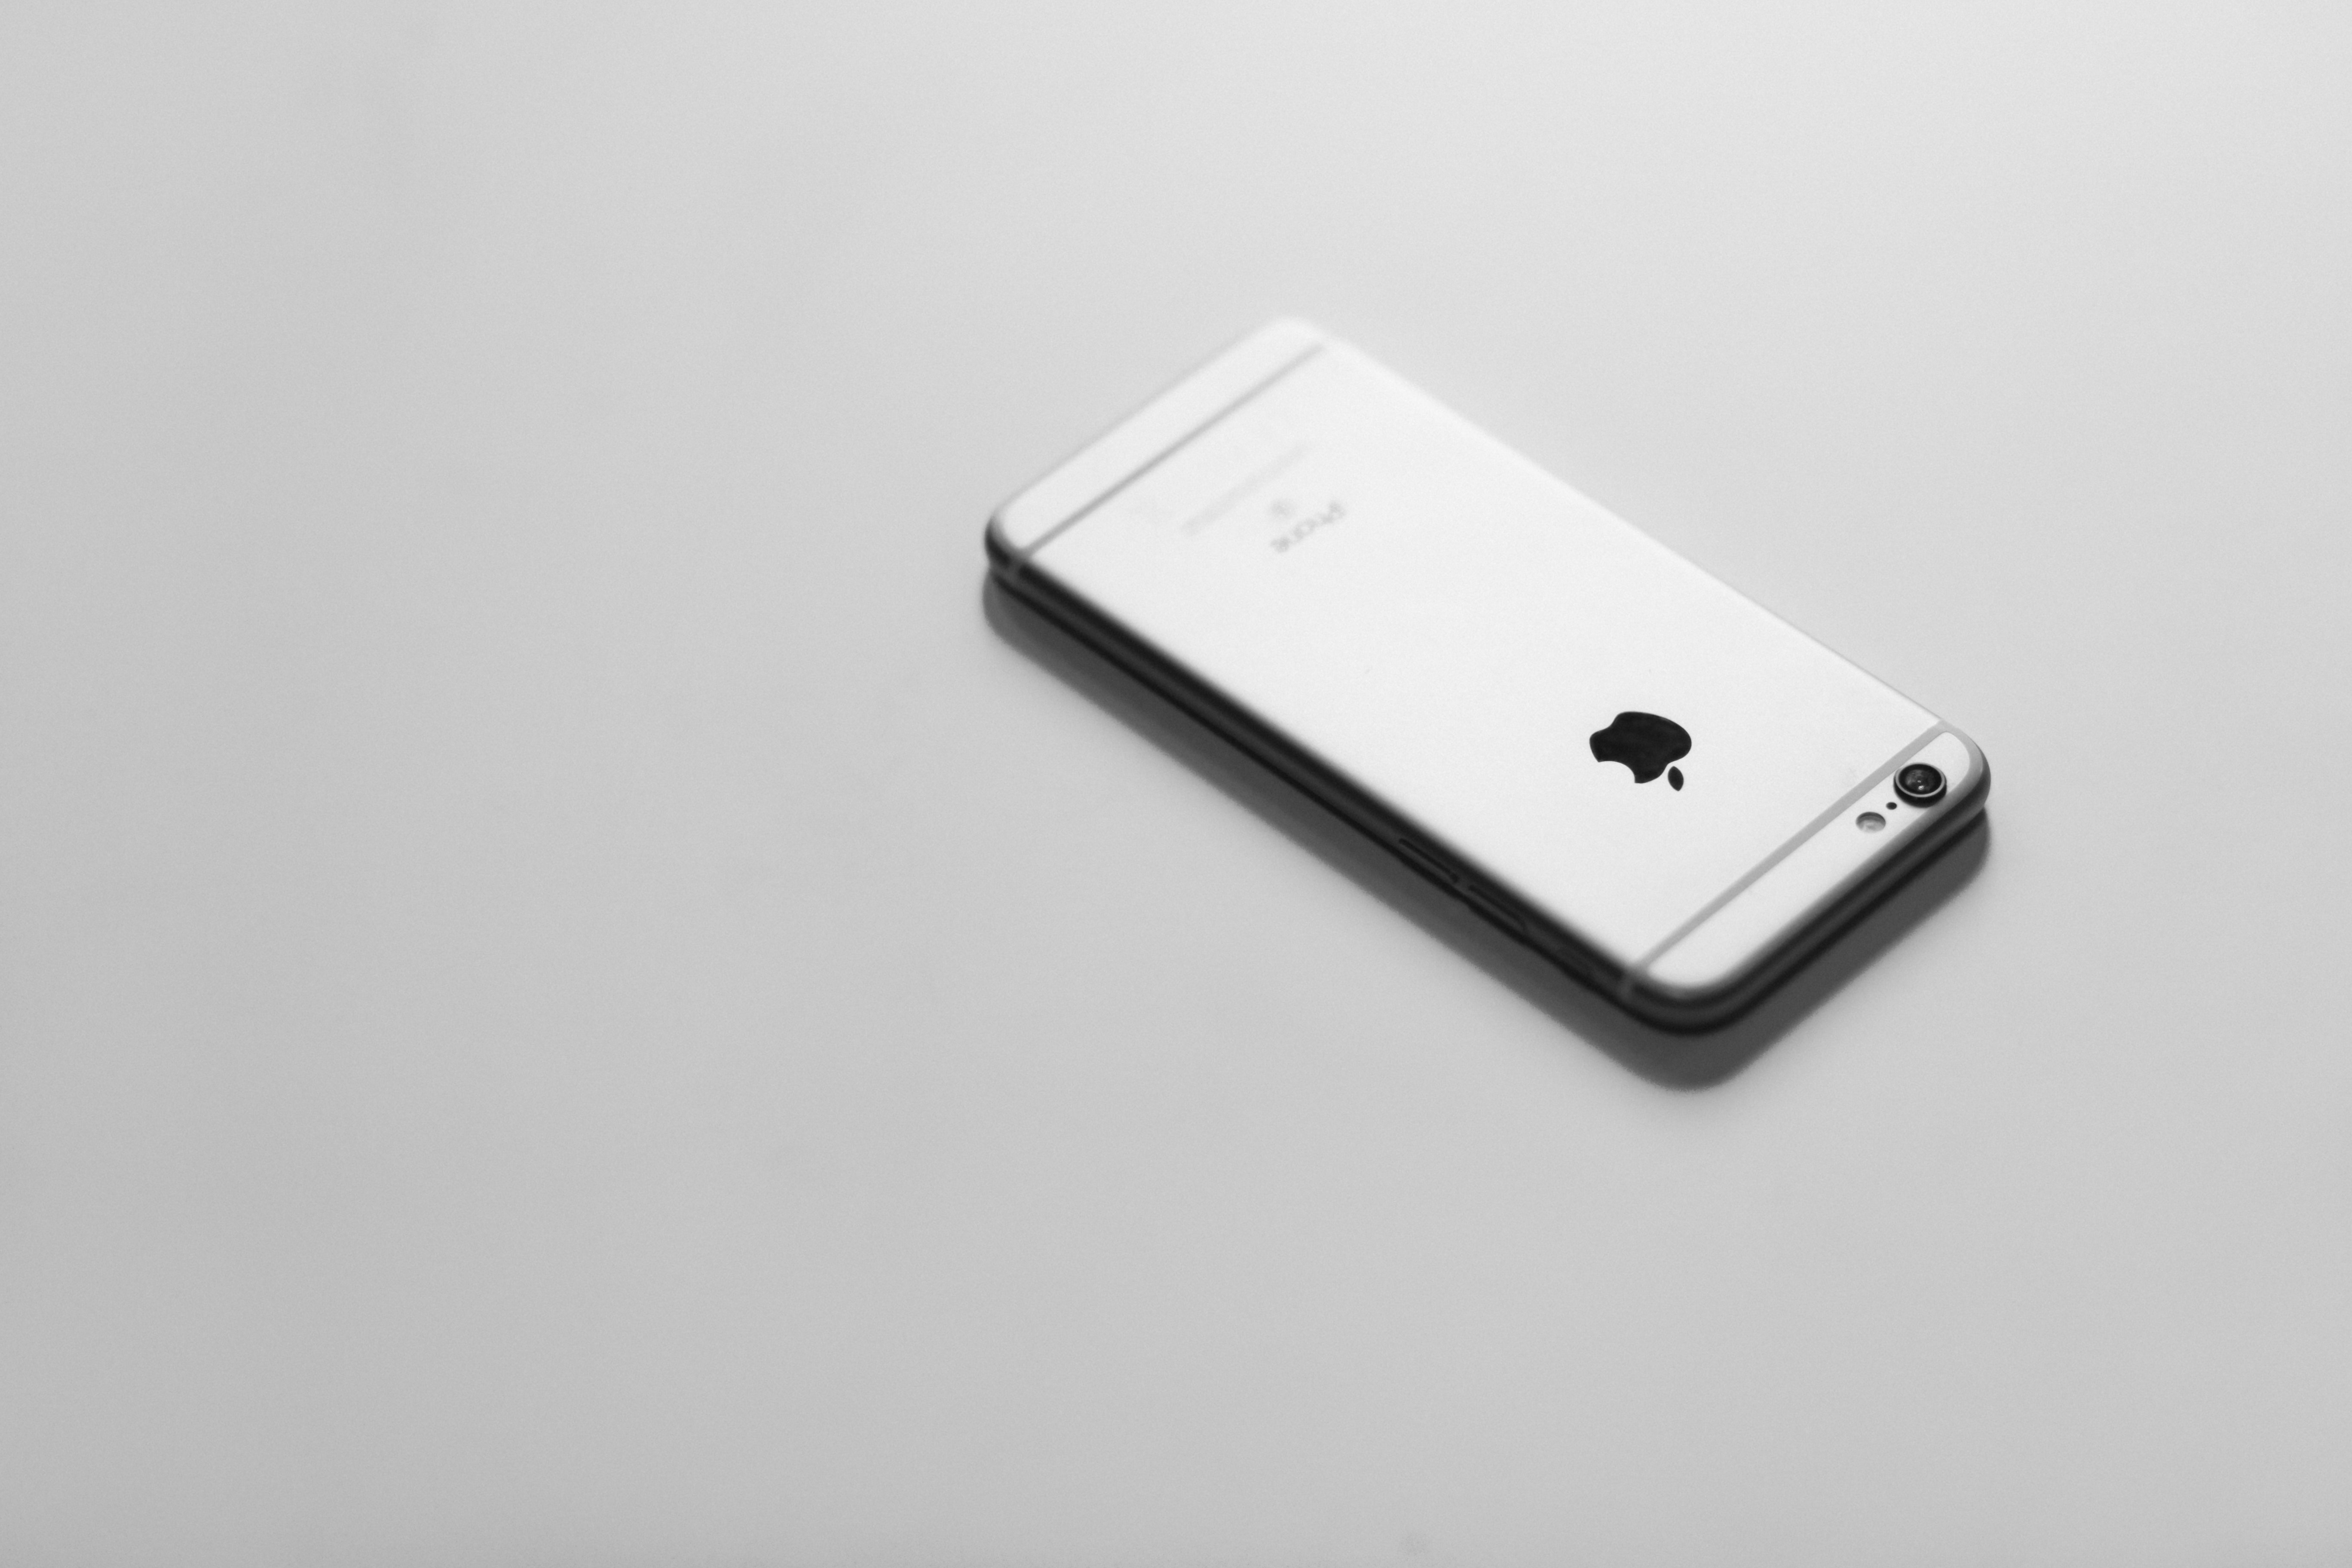
white, gadget, product, electronic device, mobile phone, technology, smartphone, Material property, communication device, iphone, electronics, portable communications device